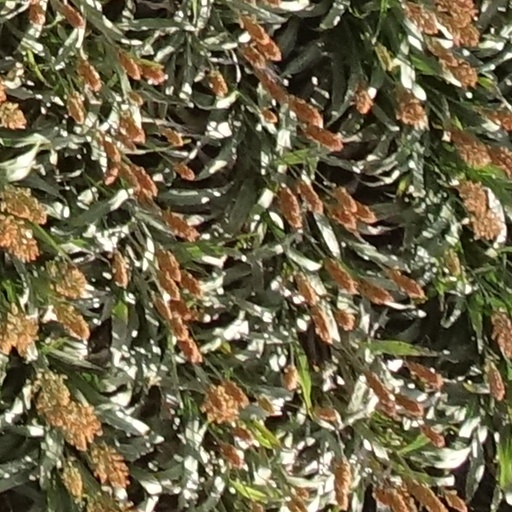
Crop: sorghum